1927 Chicago mayoral election

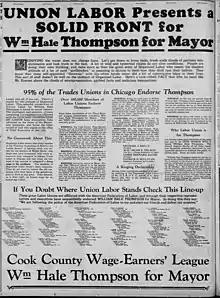
Large advertisement with the heading "Union labor presents a solid front for William Hale Thompson for Mayor"

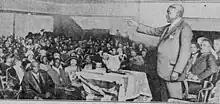
Edward Herbert Wright campaigns for John Dill Robertson

Thompson accused Dever of treason. Using the slogan "America First", he alleged that school superintendent William McAndrew was a British agent sent by King George as part of a grand conspiracy to manipulate the minds of American children and set the groundwork for the United Kingdom to repossess the United States; he accused the "left-handed Irishman" Dever of being part of the plot. Thompson based these claims on McAndrew being critical of such artworks as Archibald Willard's "The Spirit of '76" and allowing the use in schools of textbooks which Thompson believed were unpatriotic. Thompson declared that his America First slate would elect so many of its candidates that "the king of England will find out for the first time he is damned unpopular", and implied that he might have Dever sent to jail. He described Dever as "very weak, no courage, no manhood, doesn't know how to fight". He promised to reform the police department by ending enforcement of prohibition. He also criticized the League of Nations and the World Court. Thompson also supported ending the metering of municipal water.